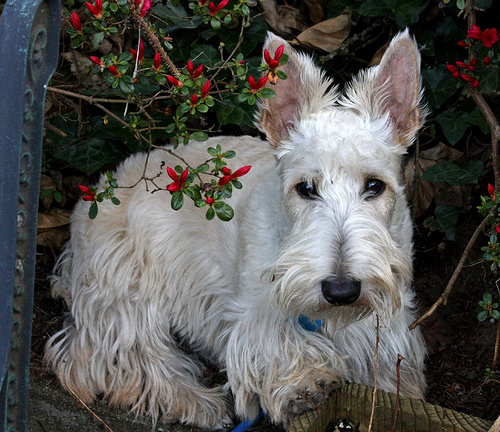
Breed: scottish terrier